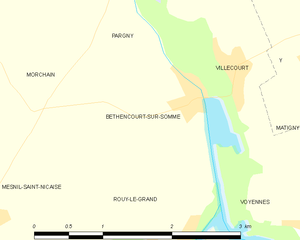
Carte des communes françaises Béthencourt-sur-Somme